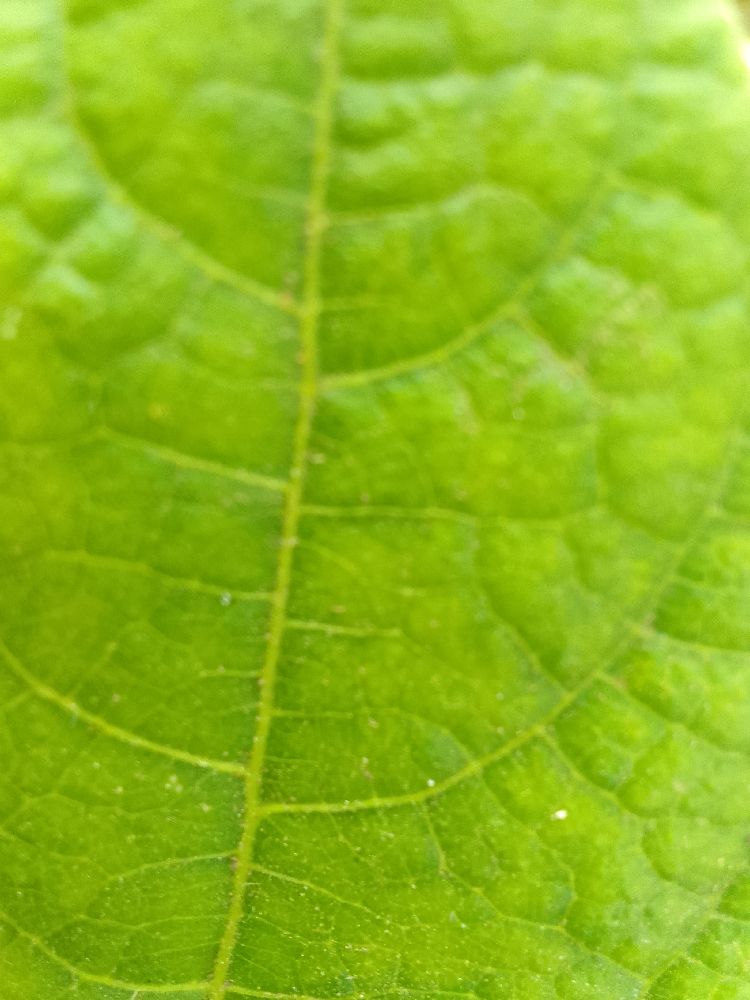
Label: healthy